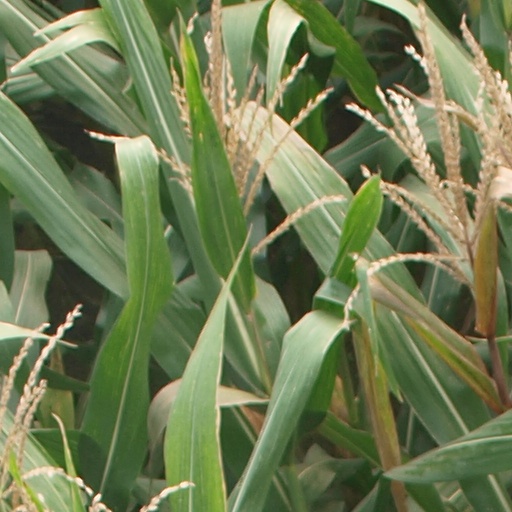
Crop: maize; corn